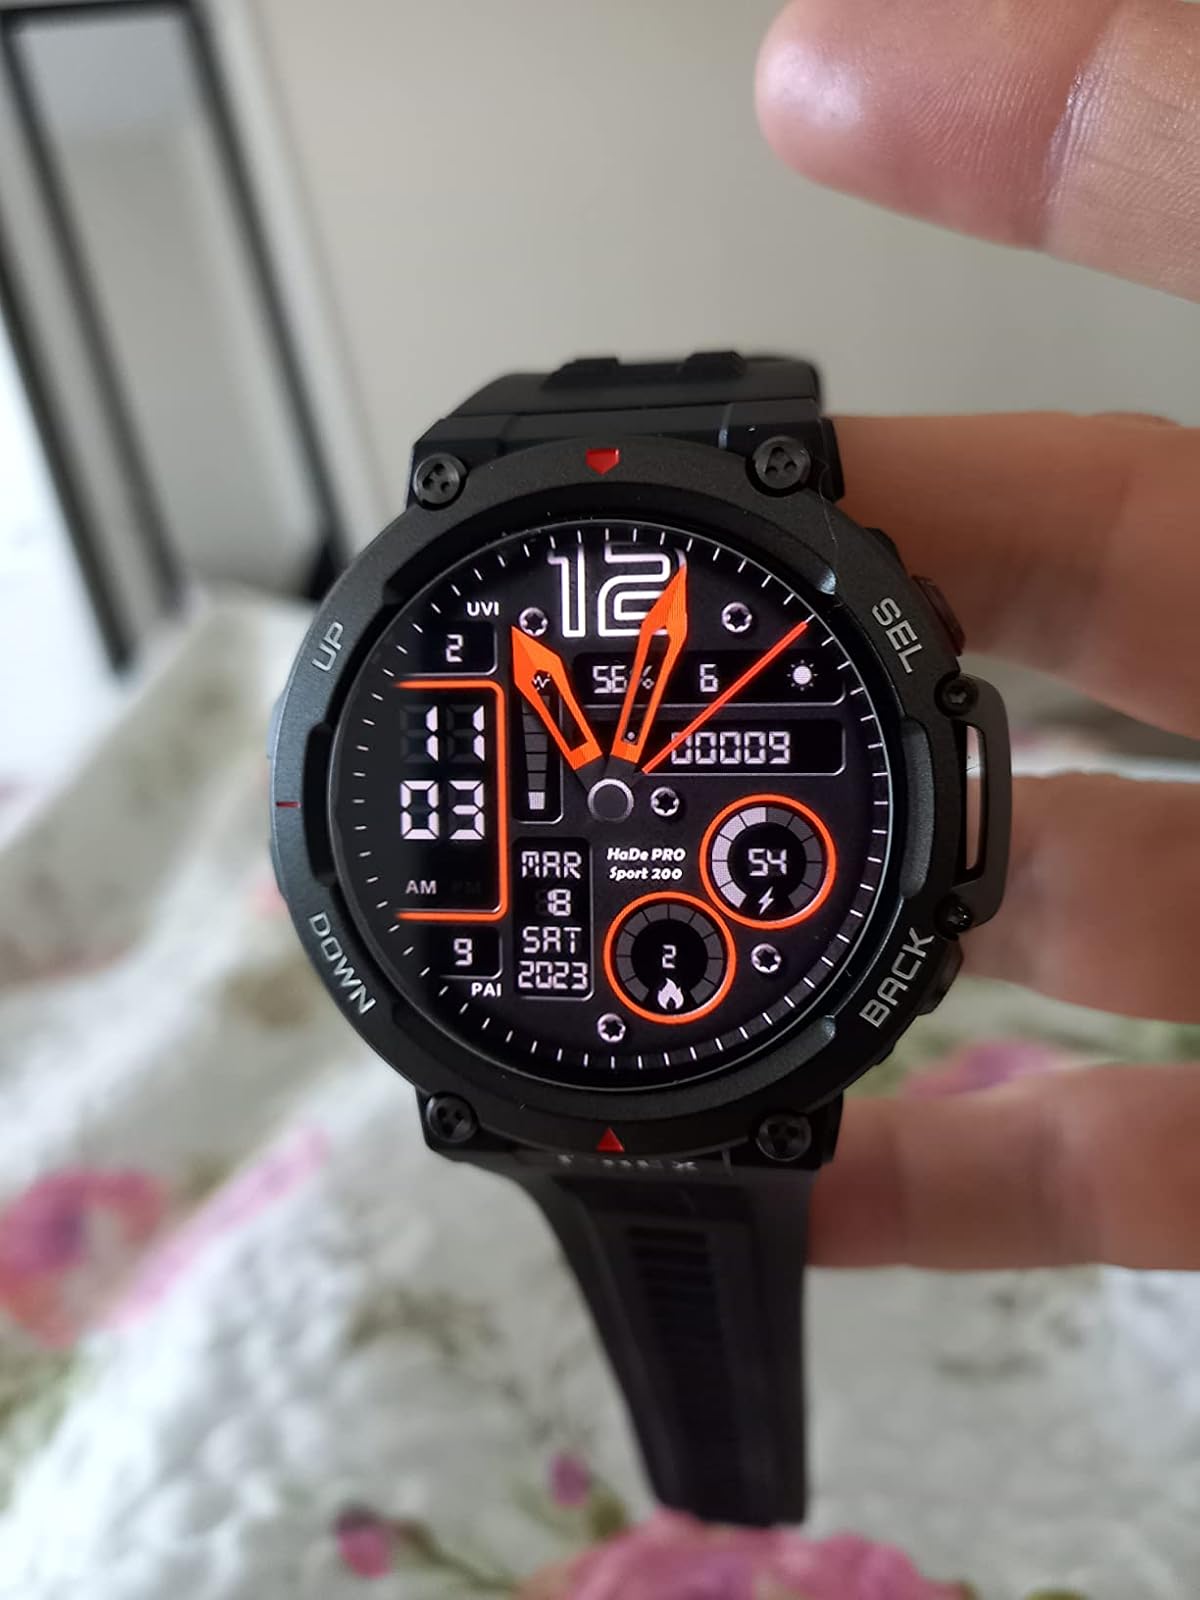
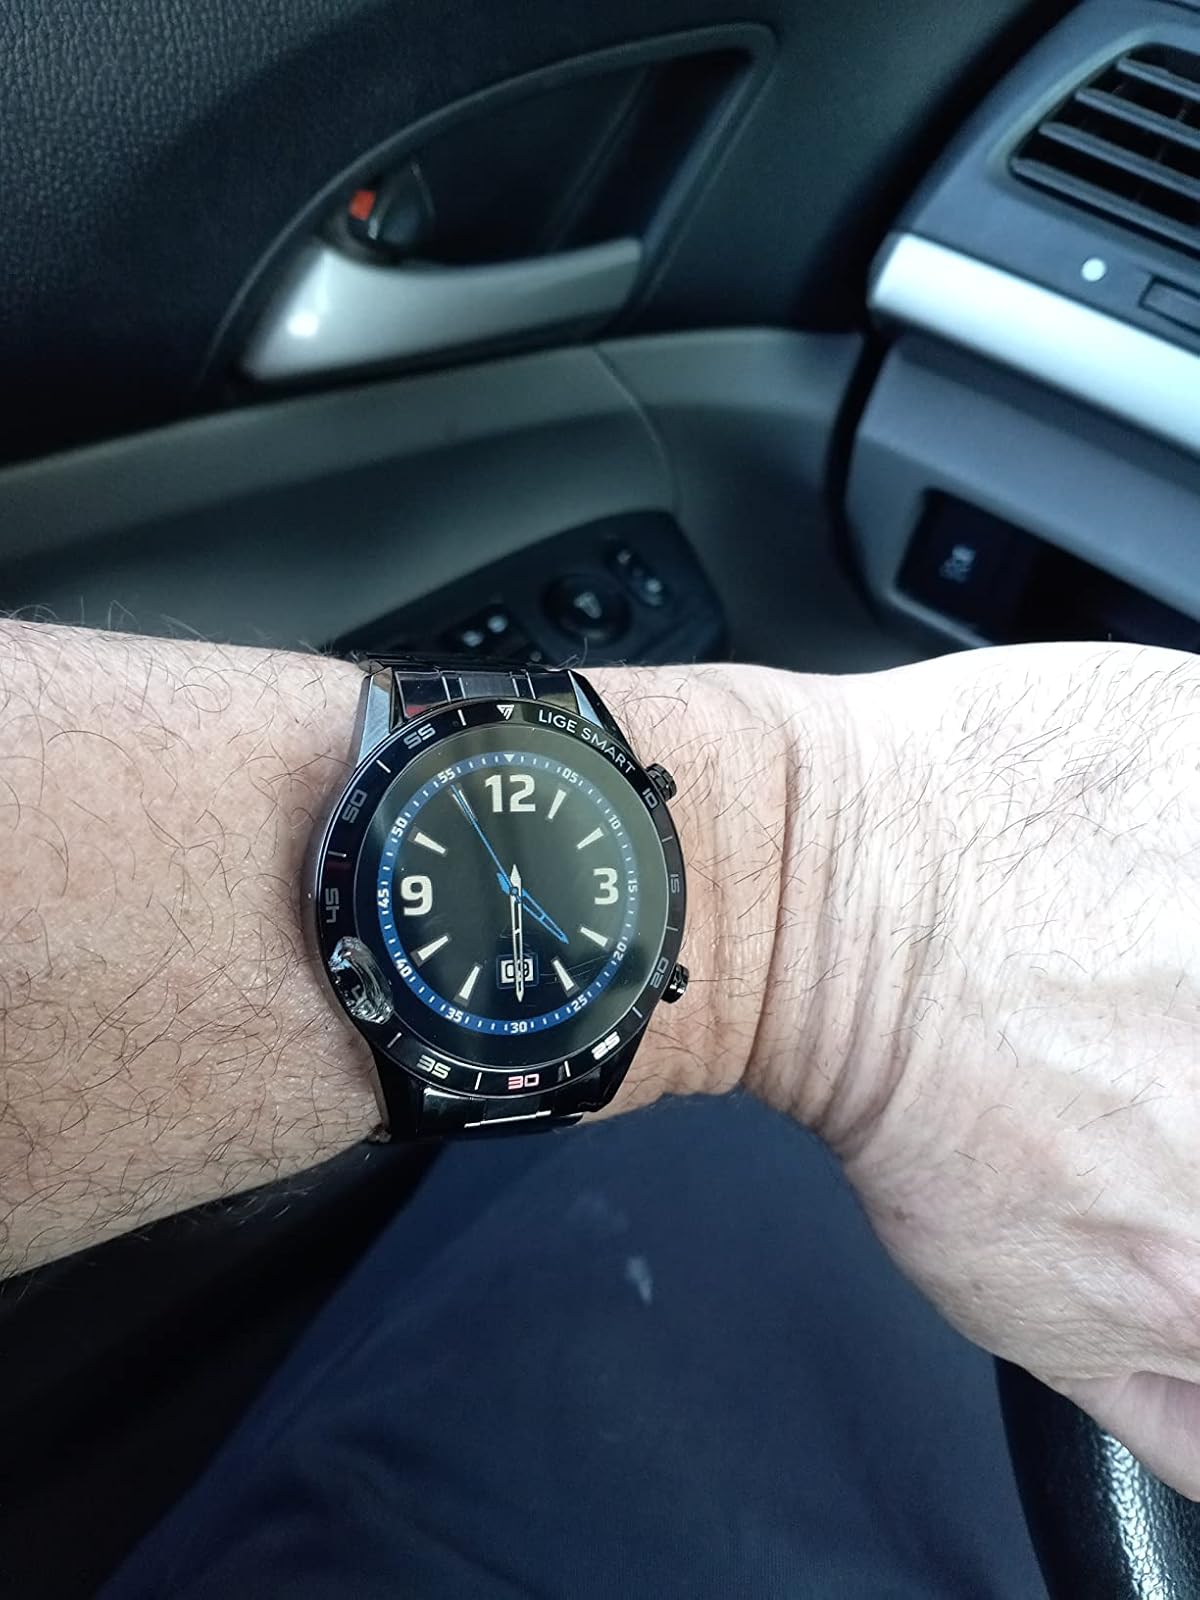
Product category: smartwatch
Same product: no